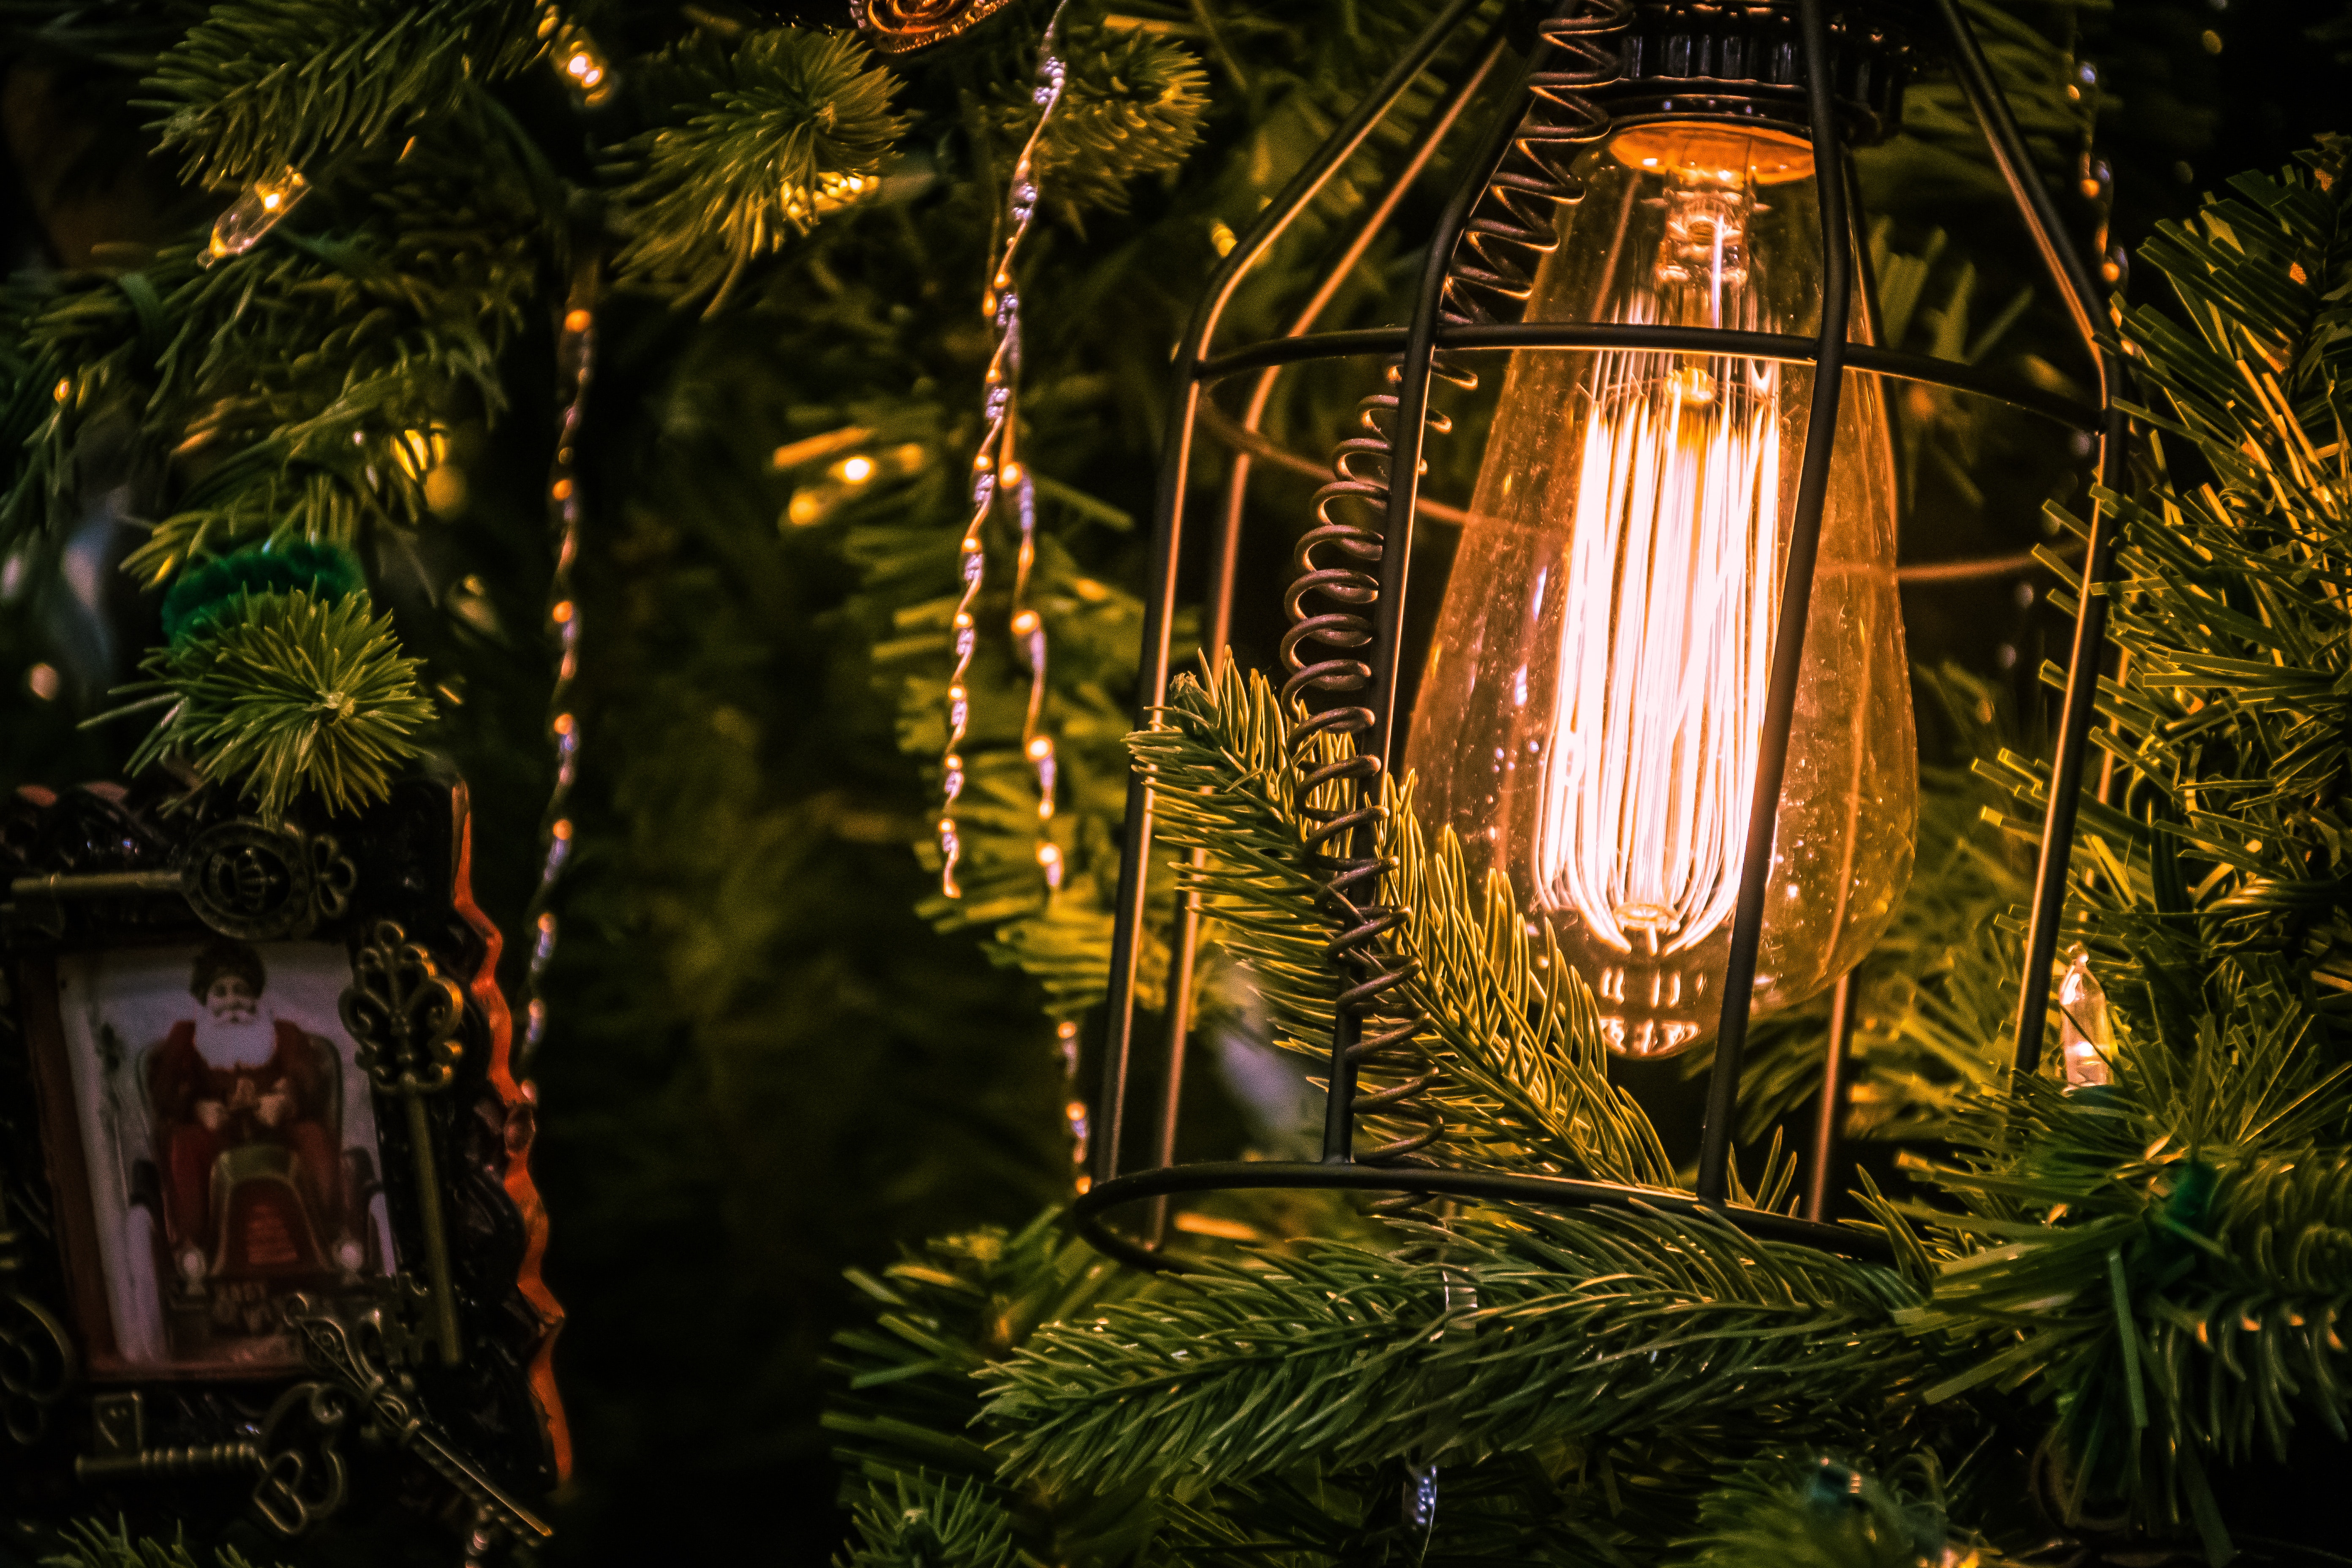
tree, light, christmas, lighting, christmas ornament, botany, branch, plant, woody plant, night, christmas lights, christmas eve, fir, house, event, forest, interior design, twig, wood, pine family, winter, tradition, pine, holiday, palm tree, darkness, spruce, christmas decoration